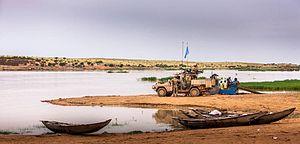
La guerre du Mali est un conflit armé qui a lieu au Mali depuis 2012, à la suite d'une insurrection de groupes salafistes djihadistes et indépendantistes pro-Azawad. Elle s'inscrit dans le contexte de la guerre du Sahel et des rébellions touarègues contre l'État malien.